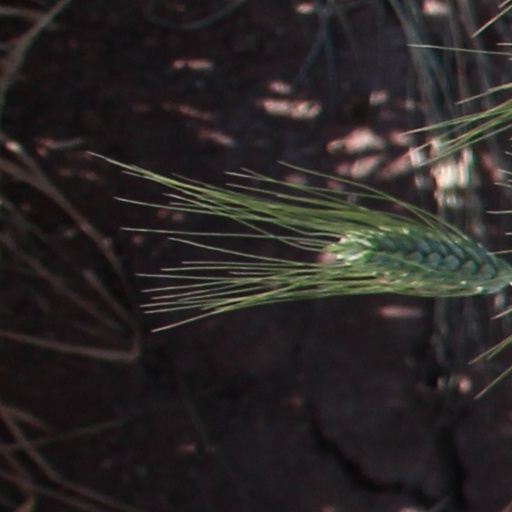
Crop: wheat